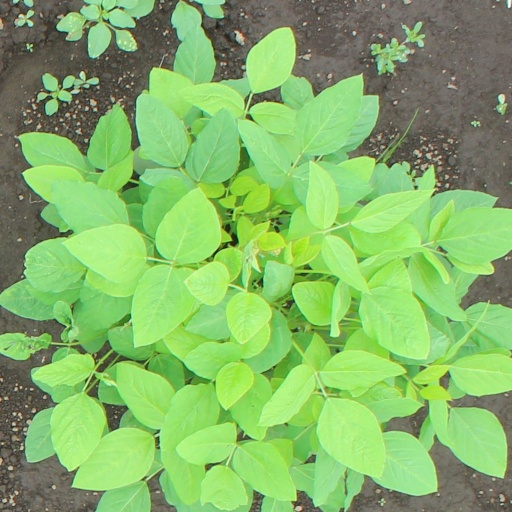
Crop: soybean